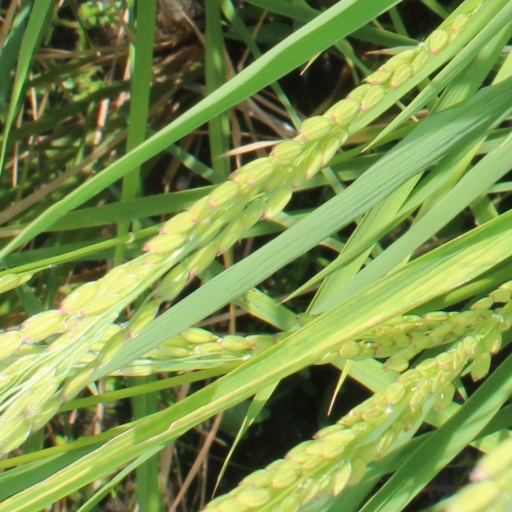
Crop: rice